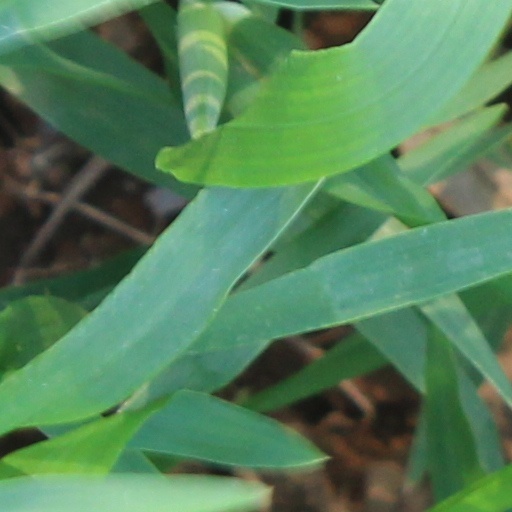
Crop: wheat